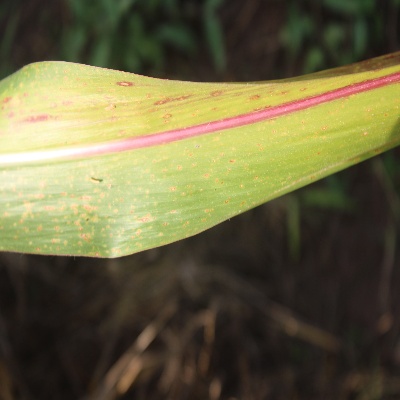
Crop: Maize
Condition: streak virus